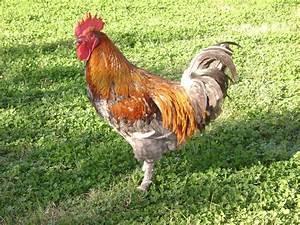
chicken